Committee of Nine

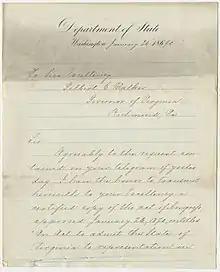
Letter Announcing Virginia's Readmission to the United States, 1870

Radical Republicans and Governor Wells (who became their candidate for actual election as Governor) wanted the referendum to take place as the convention had stated. They feared that the separate votes would lead to failure of the anti-Confederate provisions and thus restore conservative dominance in the state. In March 1869, Virginia Republicans held a convention to nominate candidates for the state elections.